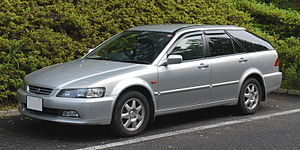
Honda Accord (6. generation) / Wagon
Honda Accord Wagon (Japan, 1997−2002)
Honda Accord er en stor mellemklassebil fra den japanske bil- og motorcykelfabrikant Honda. Den sjette generation kom på markedet i Japan i 1997 og i Europa i 1998, og blev produceret frem til februar 2003.